Anne Conway (philosopher)

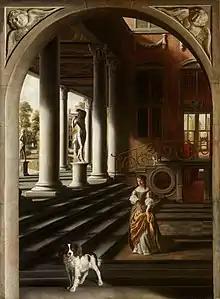
"Perspective View with a Woman Reading a Letter" by Samuel van Hoogstraten. This painting is often thought to depict Anne Conway, though that attribution has been disputed.

Anne Conway (also known as Viscountess Conway; "née" Finch; 14 December 1631 – 23 February 1679) was an English philosopher of the seventeenth century, whose work was in the tradition of the Cambridge Platonists. Conway's thought is a deeply original form of rationalist philosophy. Conway rejected Cartesian substance dualism and instead, argued that nature is constituted by one substance. Against the mechanists, she argued that matter is not passive, but has self-motion, perception, and life.